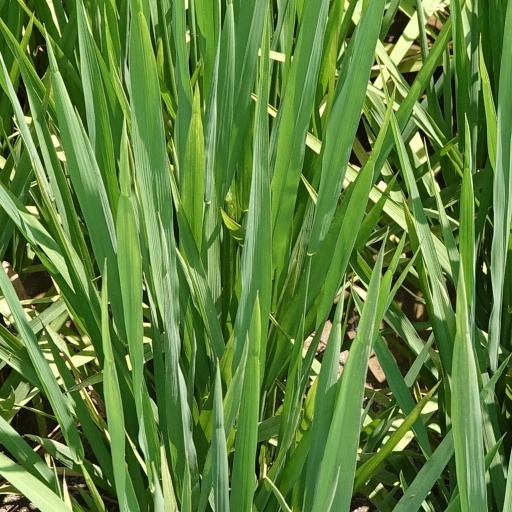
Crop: rice